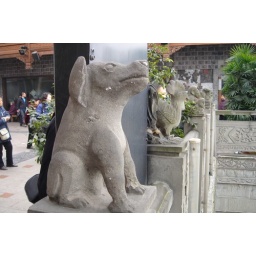
stone animals Hongyadong stilted house in Chongqing China